Bad Guy (TV series)

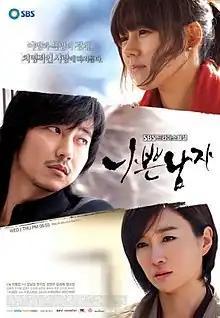
Promotional poster for "Bad Guy"

Bad Guy is a 2010 South Korean melodrama television series, starring Kim Nam-gil, Han Ga-in, Kim Jae-wook, Oh Yeon-soo and Jung So-min. Directed by Lee Hyung-min, it aired on SBS from May 26 to August 5, 2010 on Wednesdays and Thursdays at 21:55 for 17 episodes.